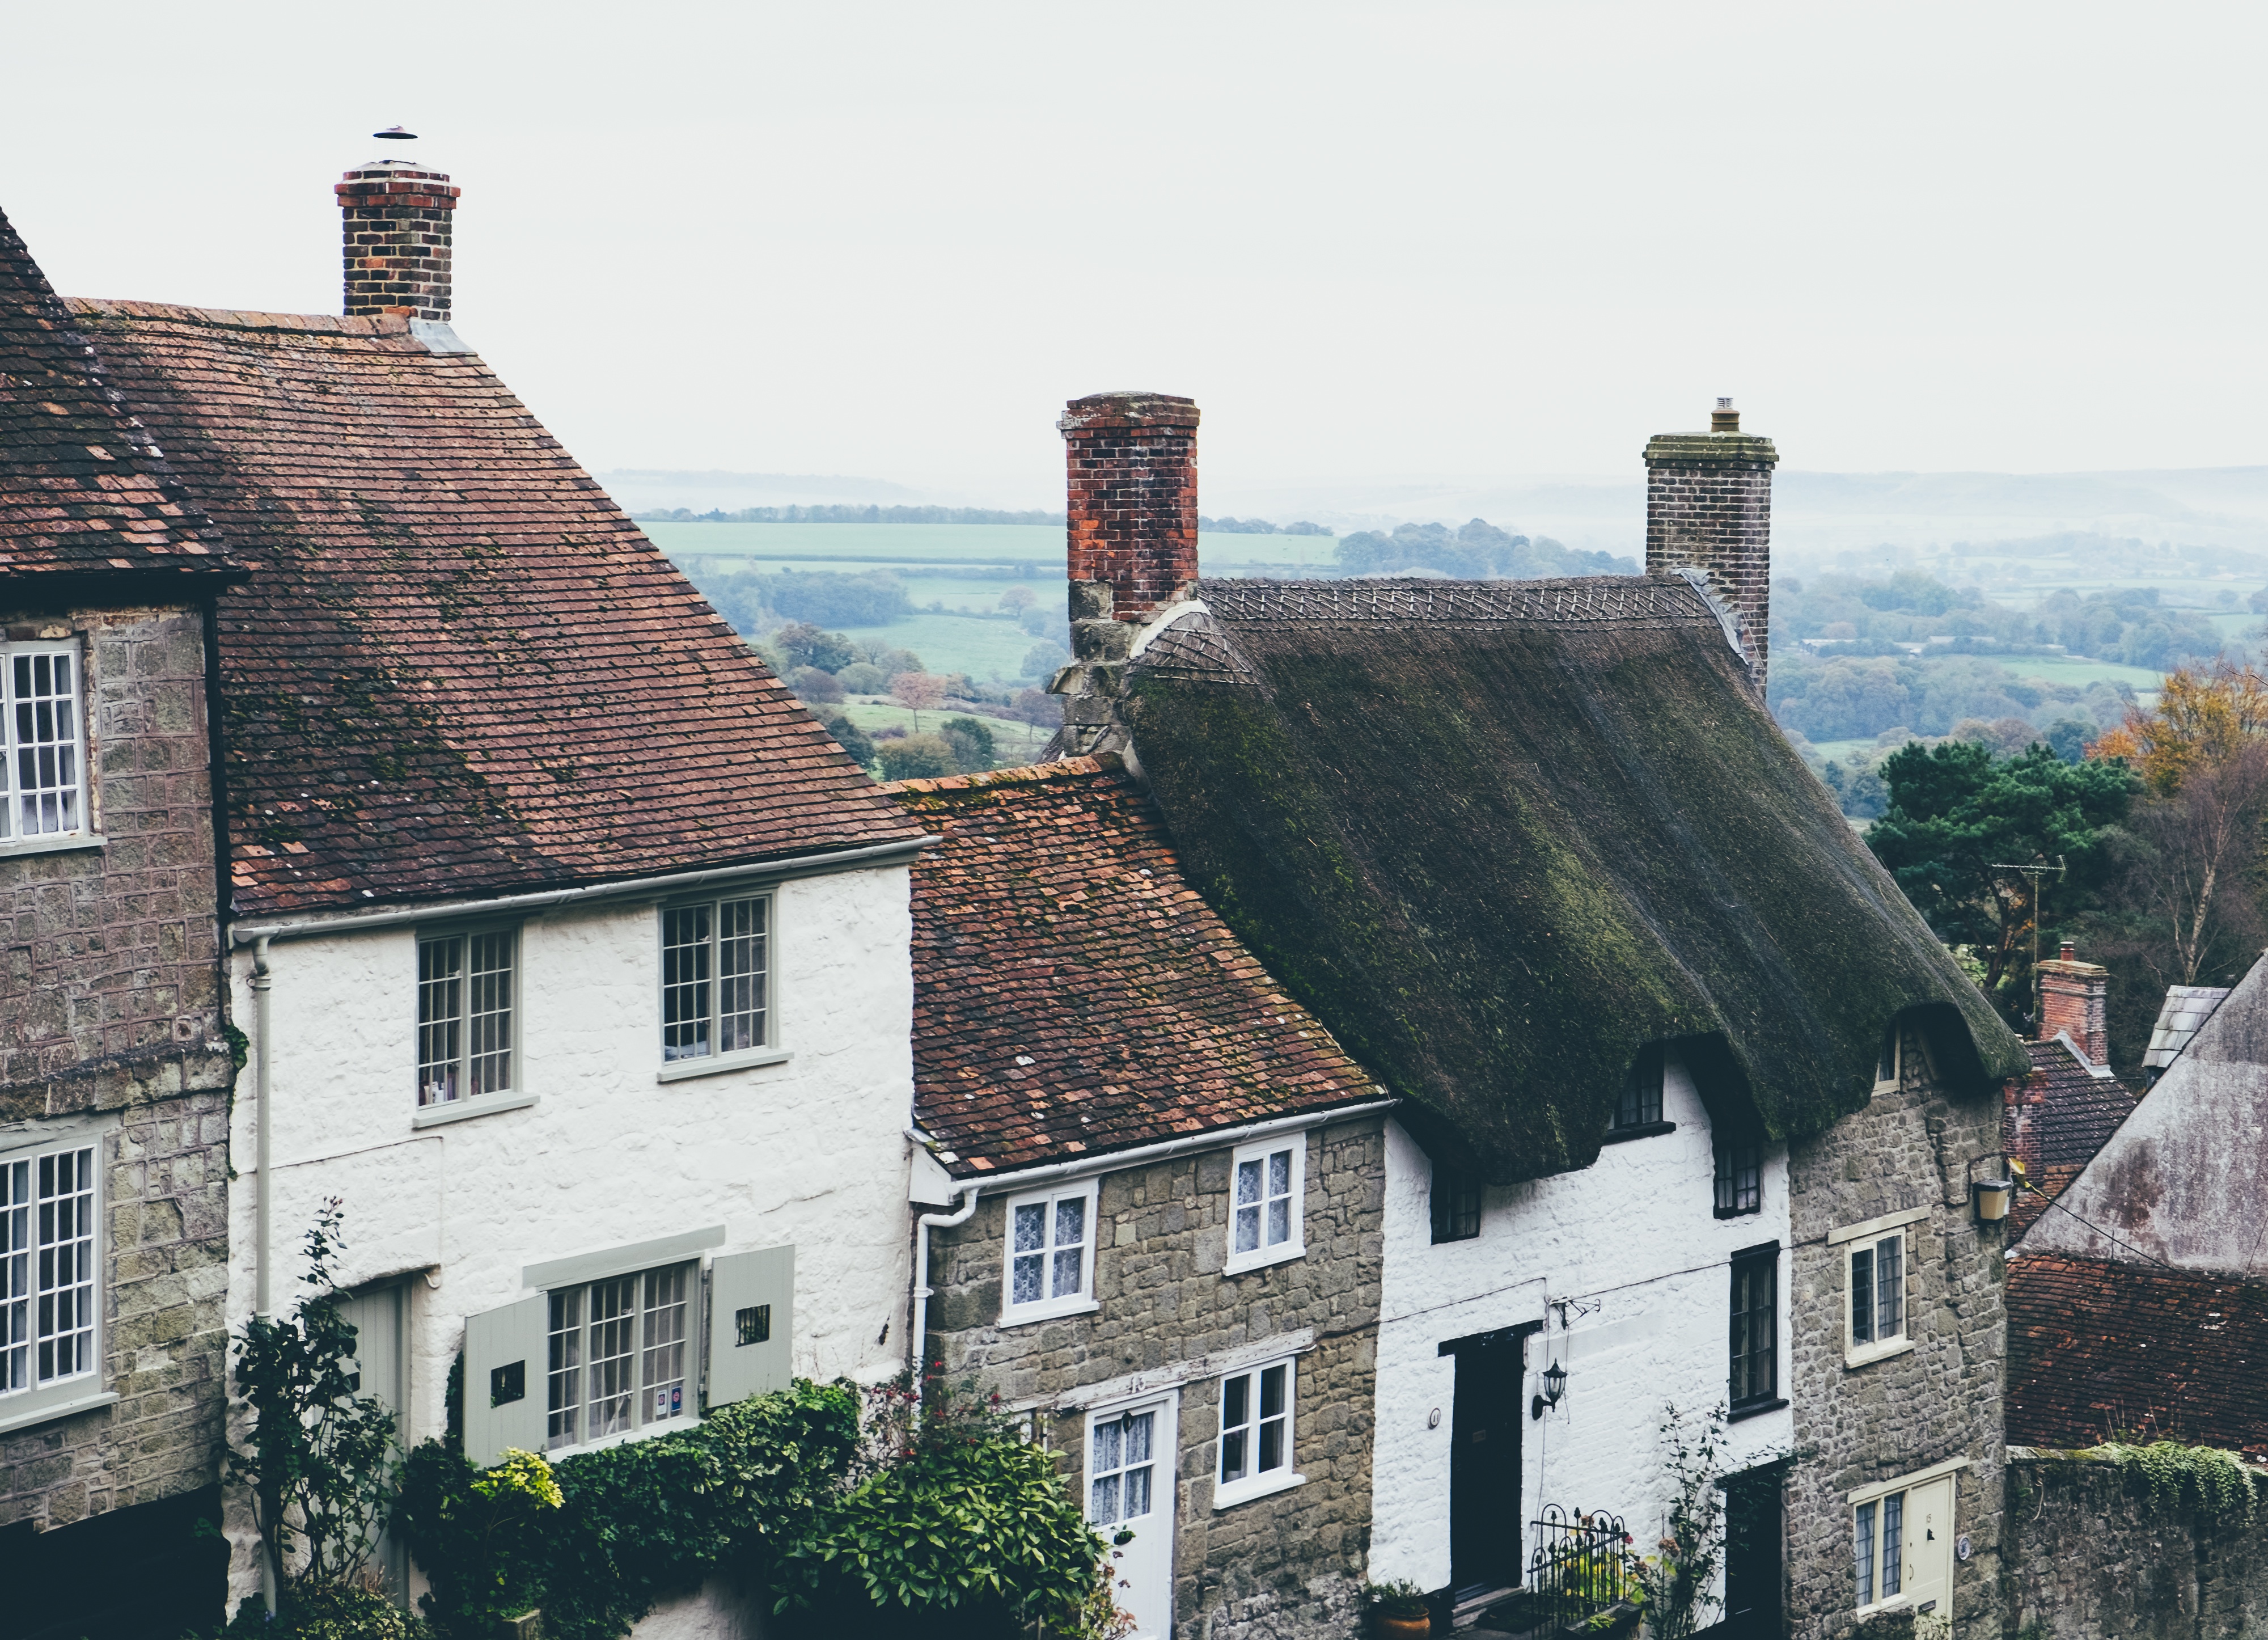
house, town, roof, building, chateau, village, tower, cottage, chimney, castle, tourism, england, estate, rural area, human settlement